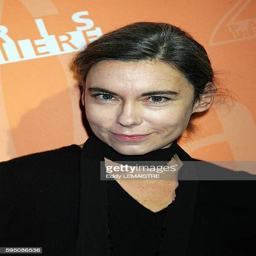
person arrives at the 20th anniversary